Bob Lucas Stadium

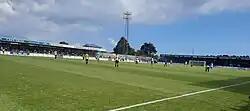
The first minute of a match played on 2 September 2023 which saw Maidstone United win 3-2 against Weymouth; Attendance: 905.

The ground, which was built to hold 10,000 with 900 seated in the stand, first saw a football kicked with the visit of Taunton Town in the Western Counties Floodlight Cup final on 18 August 1987 in front of 1,023 spectators. The league season opened on 26 August with a visit from Lincoln City – who had just suffered relegation from the Football League – and the official attendance was 3,500.